Love in Vegas

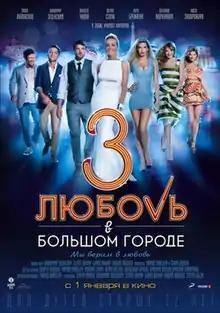

Love in Vegas (Love in the Big City 3) is a 2014 Russian-Ukrainian romantic comedy film directed by Maryus Vaysberg and David Dodson. The film was co-produced by the creative association Kvartal 95 Studio. It is the completion of a trilogy about the adventures of three friends in search of true love.